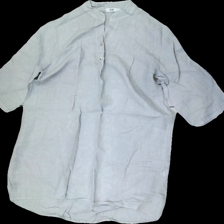
View: front
Type: Blouse
Category: Ladies
Brand: Not in the list
Brand text on label: Tiffany
Colors: Grey
Material: 100% Cotton
Cut: Regular, Long
Size: M
Season: All
Stains: Minor
Price range: <50
Recommended usage: Recycle
Description: Long blouse